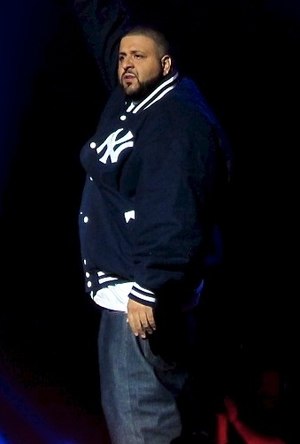
DJ Khaled
Khaled Mohamed Khaled, med kunstnernavnet DJ Khaled er en amerikansk musikproducer, DJ, pladeselskabschef og forfatter. Han var radiovært på den Miami-baserede undergrundsmusik-radiostation WEDR "99 Jamz" og DJ for hiphop-gruppen Terror Squad. Fra 2004 til 2006 assisterede Khaled på produktionen af hiphop-albummerne Real Talk af Fabolous, True Story af Terror Squad, All or Nothing og Me, Myself, & I af Fat Joe.